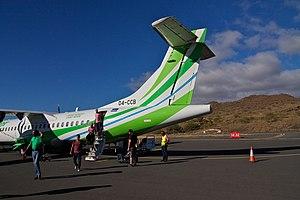
São Filipe est la localité principale de l'île de Fogo au Cap-Vert. Siège de la municipalité de São Filipe, c'est une « ville » – un statut spécifique conféré automatiquement à tous les sièges de municipalités depuis 2010.